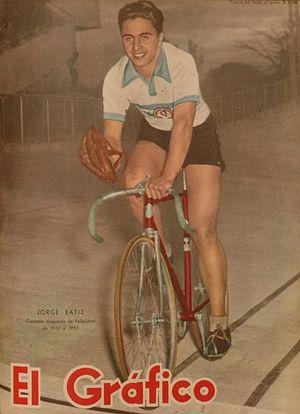
Jorge Bátiz, né le 2 décembre 1933 à Tandil est un coureur cycliste argentin des années 1950-1960. Il est cinq fois vainqueur des Six jours de Buenos Aires. La première de ces victoires, en 1958, est acquise alors qu'il fait équipe avec Fausto Coppi dont il portait les couleurs du groupe sportif. Bátiz a couru essentiellement sur piste. Il a été professionnel de 1958 à 1965.